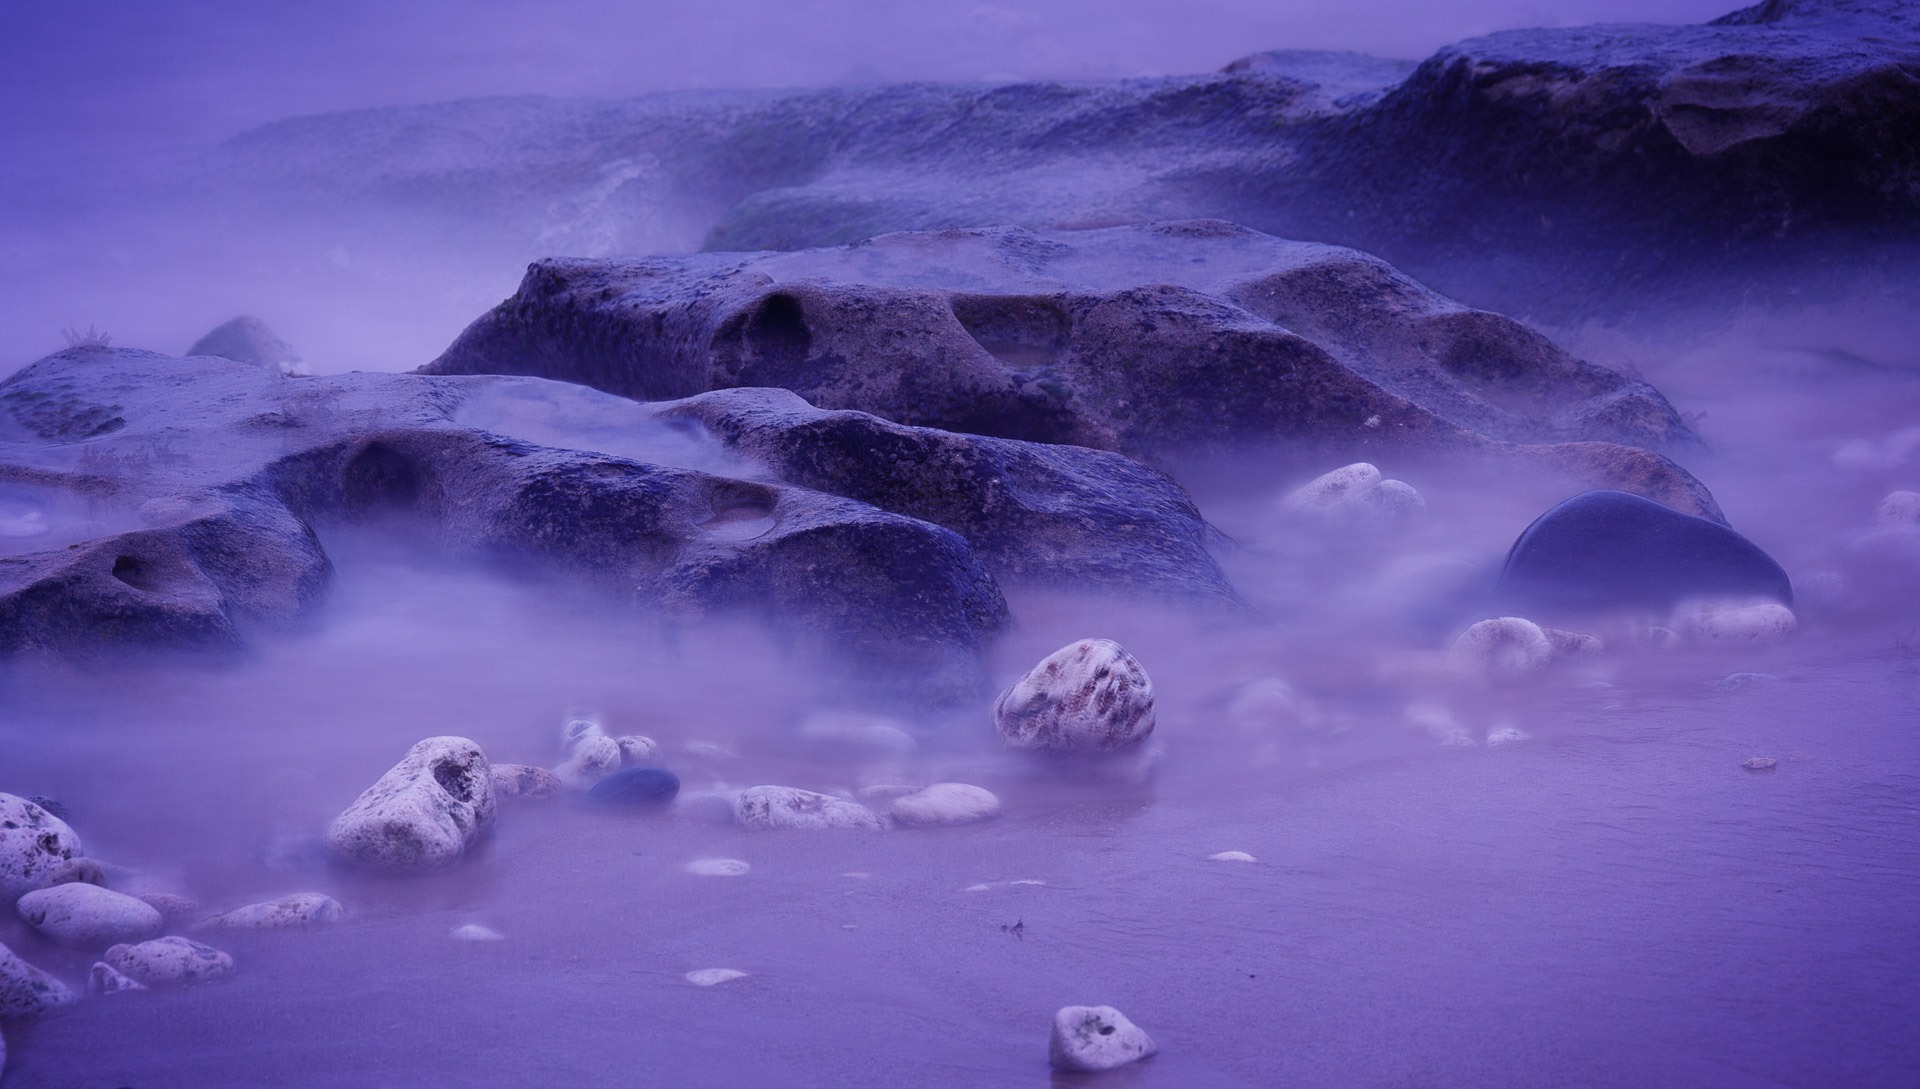
beach, sea, coast, water, sand, rock, ocean, cloud, wave, purple, atmosphere, stone, ice, relax, bay, rocky, arctic, iceberg, moonlight, rocks, stones, screenshot, arctic ocean, atmospheric phenomenon, computer wallpaper, geological phenomenon, wind wave